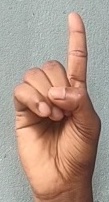
ASL sign: D